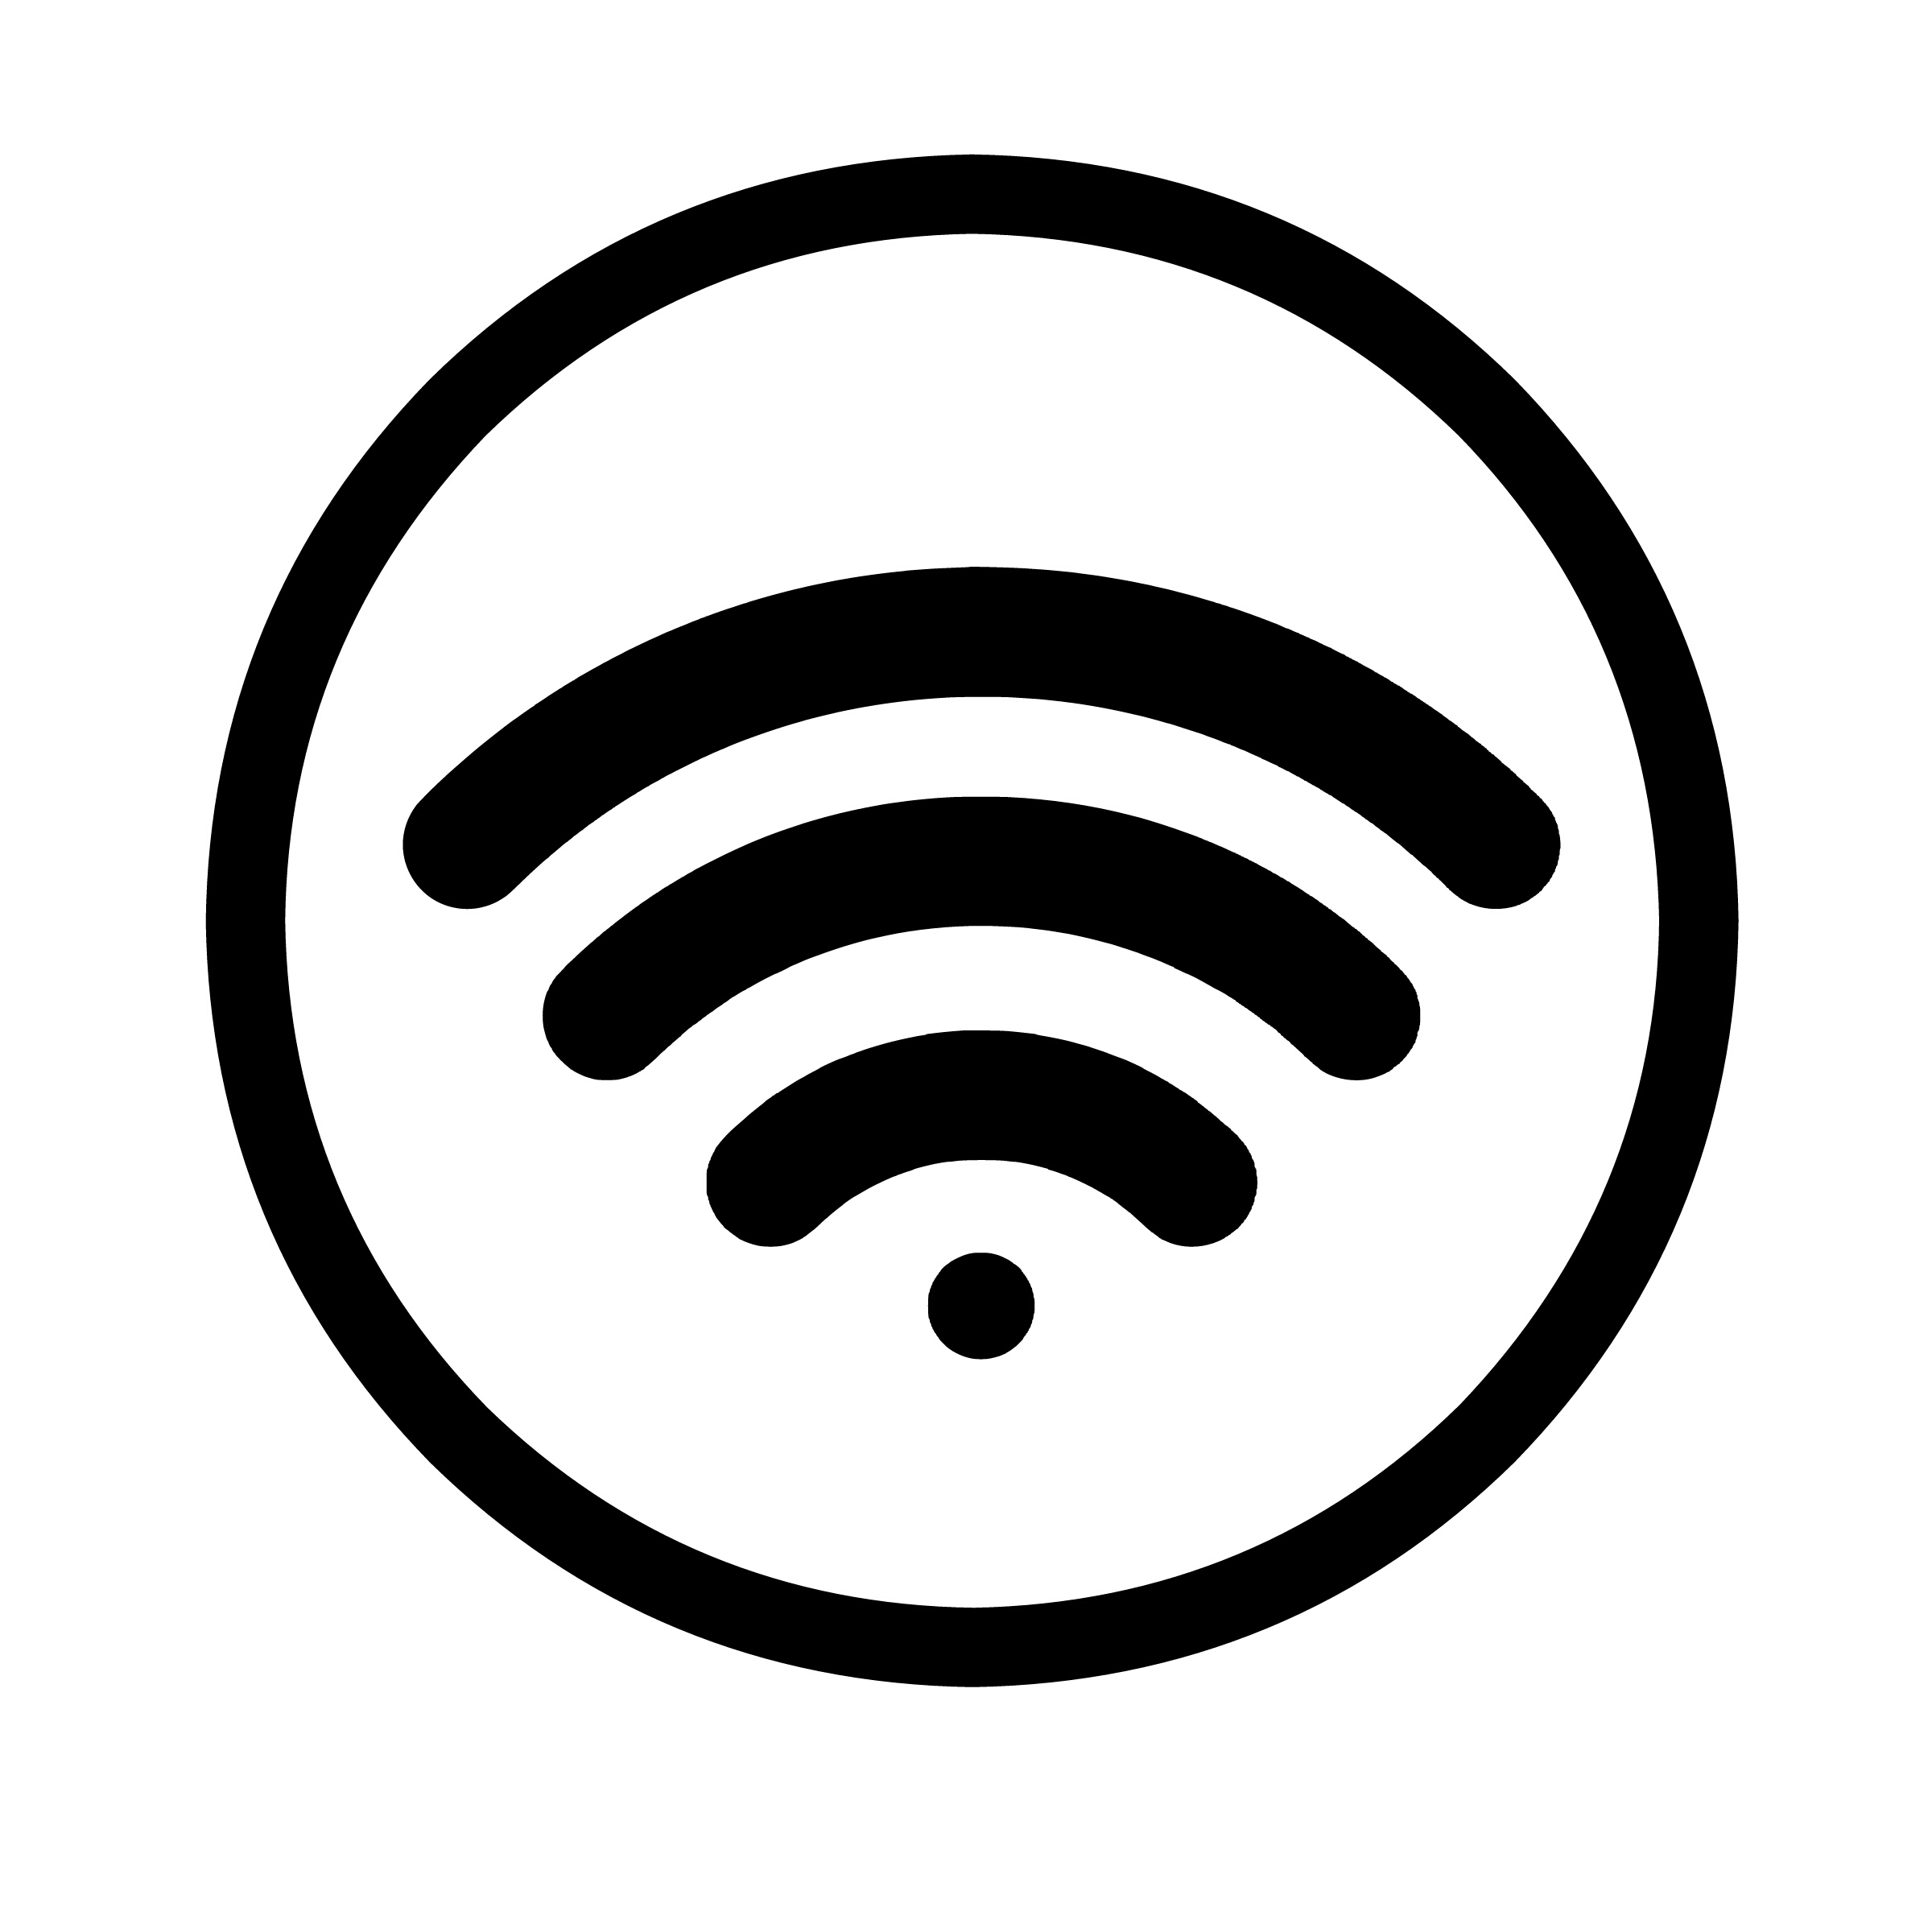
wireless, connection, wifi, signal, icon, internet, sign, network, web, router, wi, antenna, hotspot, fi, technology, radio, connect, spot, wave, digital, communication, button, zone, transmission, global, black and white, circle, line, area, font, symbol, clip art, graphics